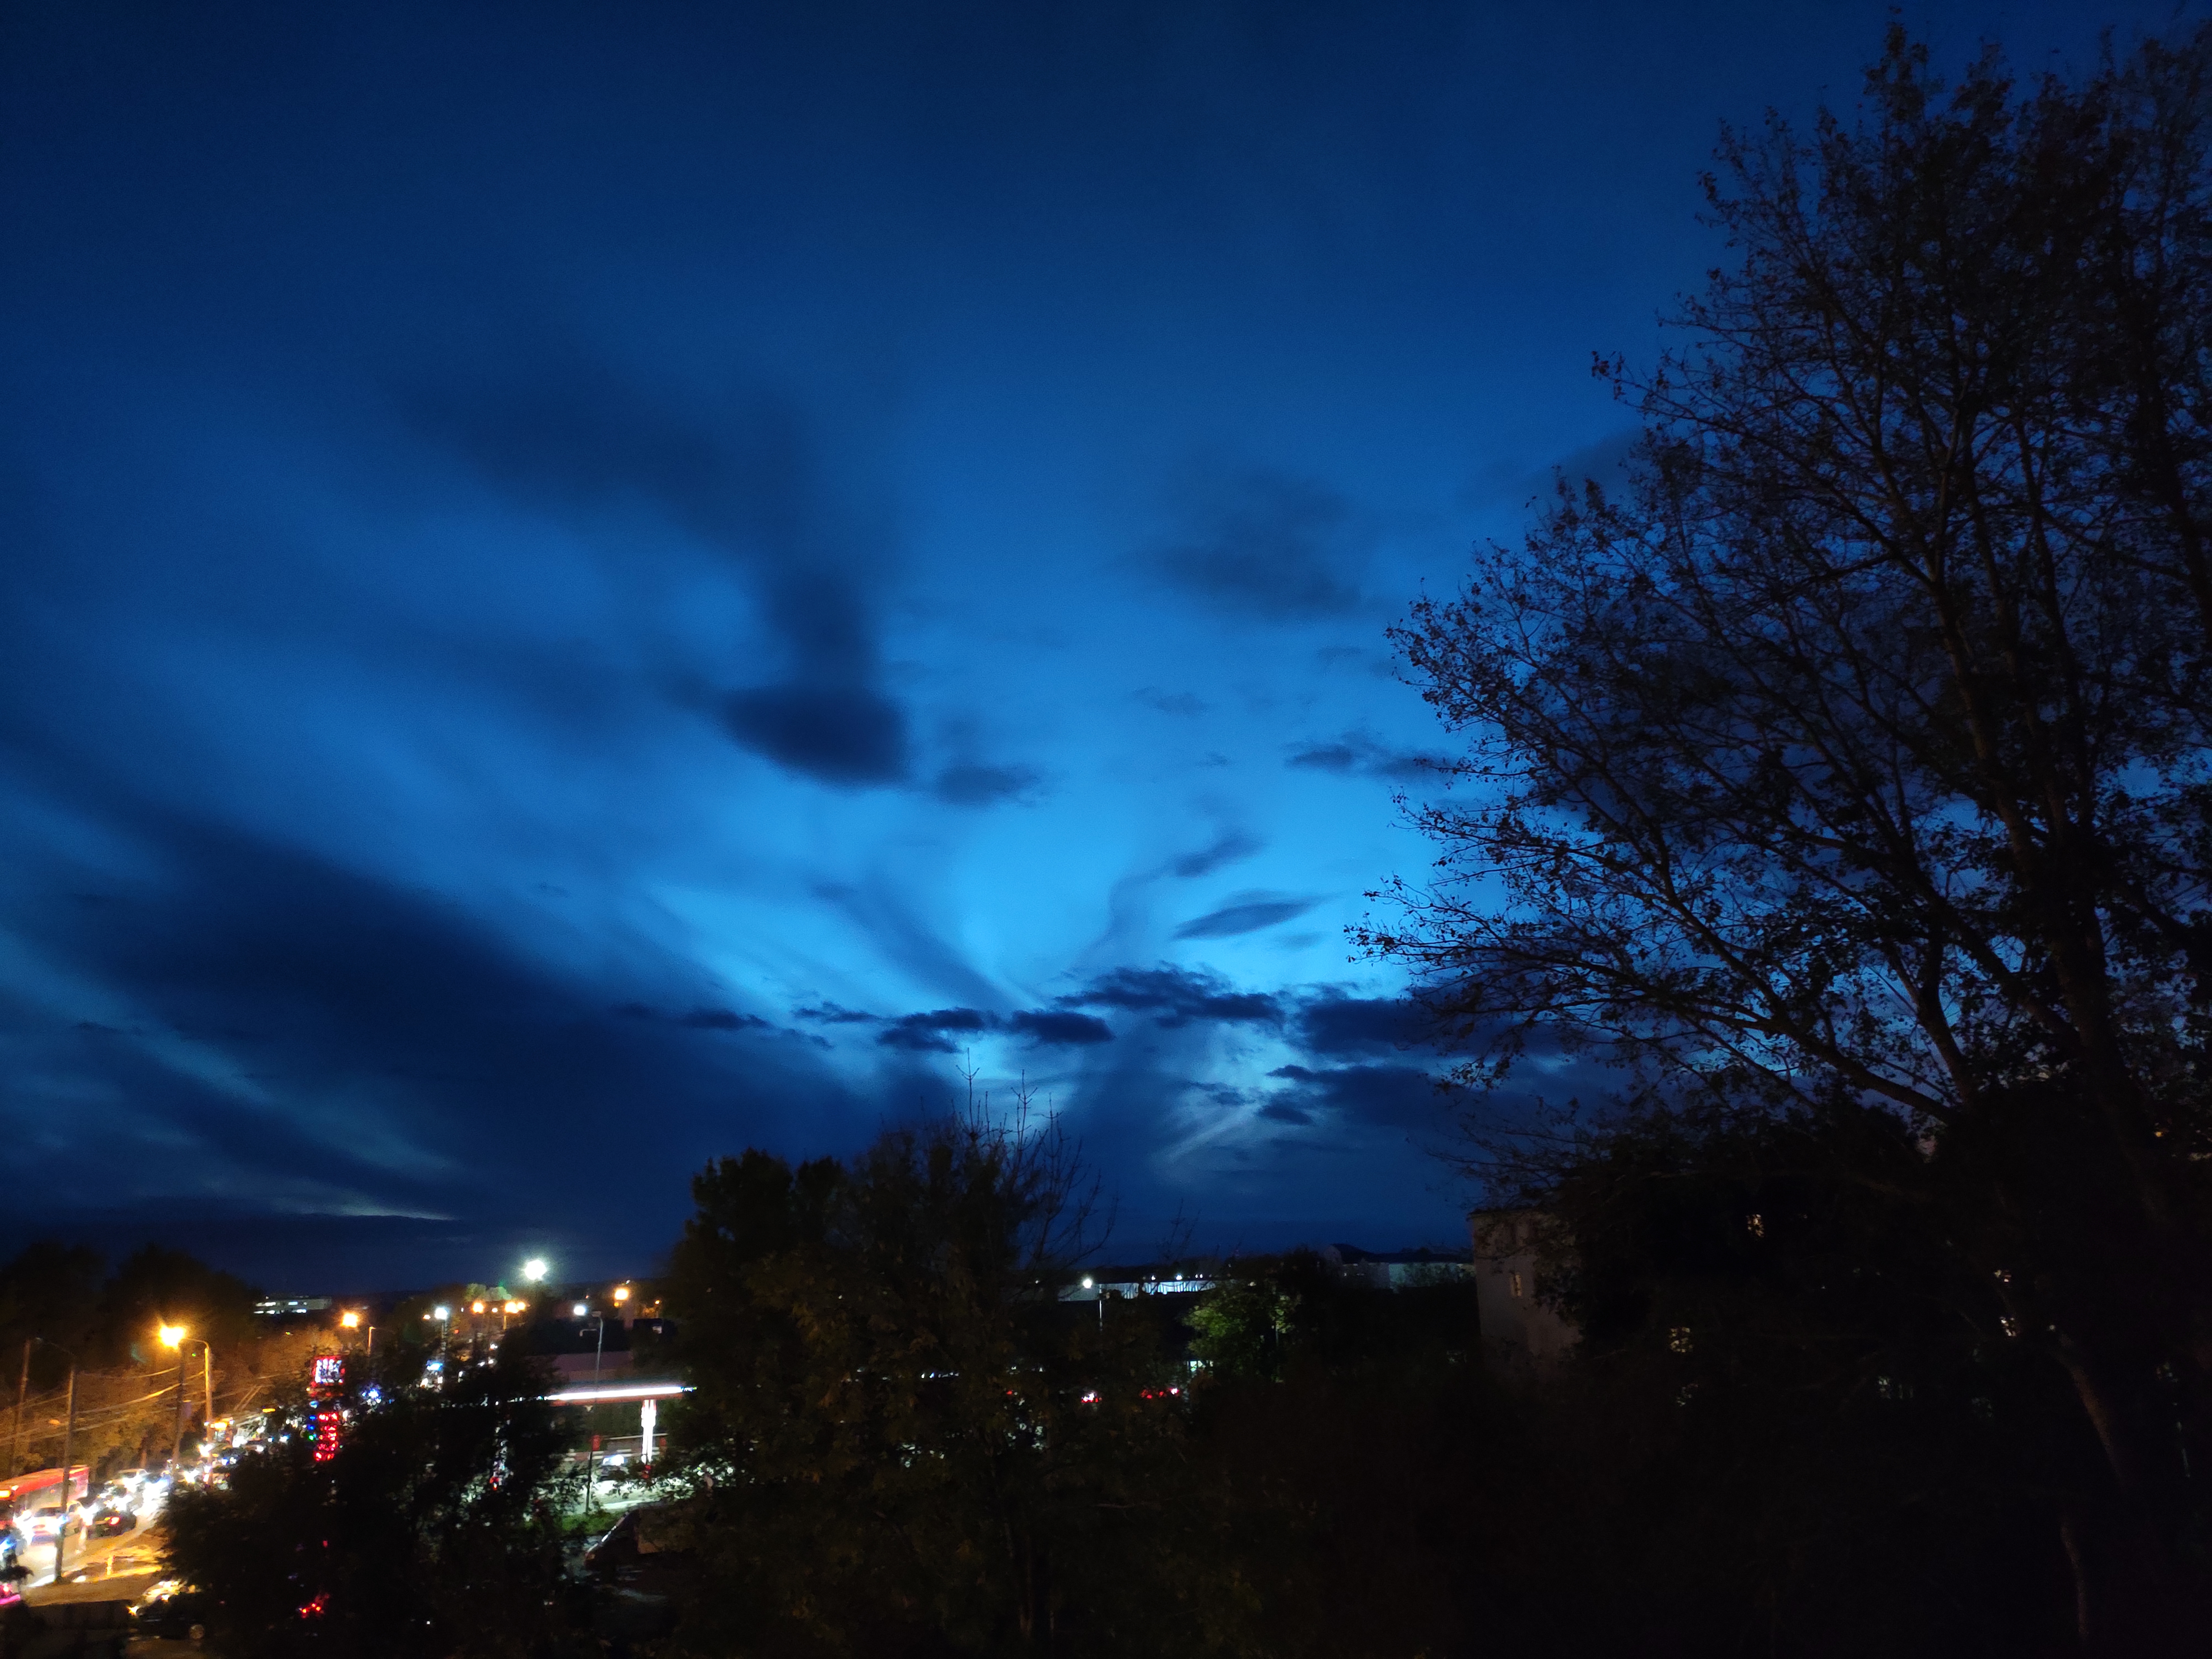
tree, sky, cloud, blue, night, atmosphere, atmospheric phenomenon, evening, darkness, daytime, lighting, dusk, cumulus, midnight, horizon, meteorological phenomenon, city, storm, landscape, space, house, residential area, lightning